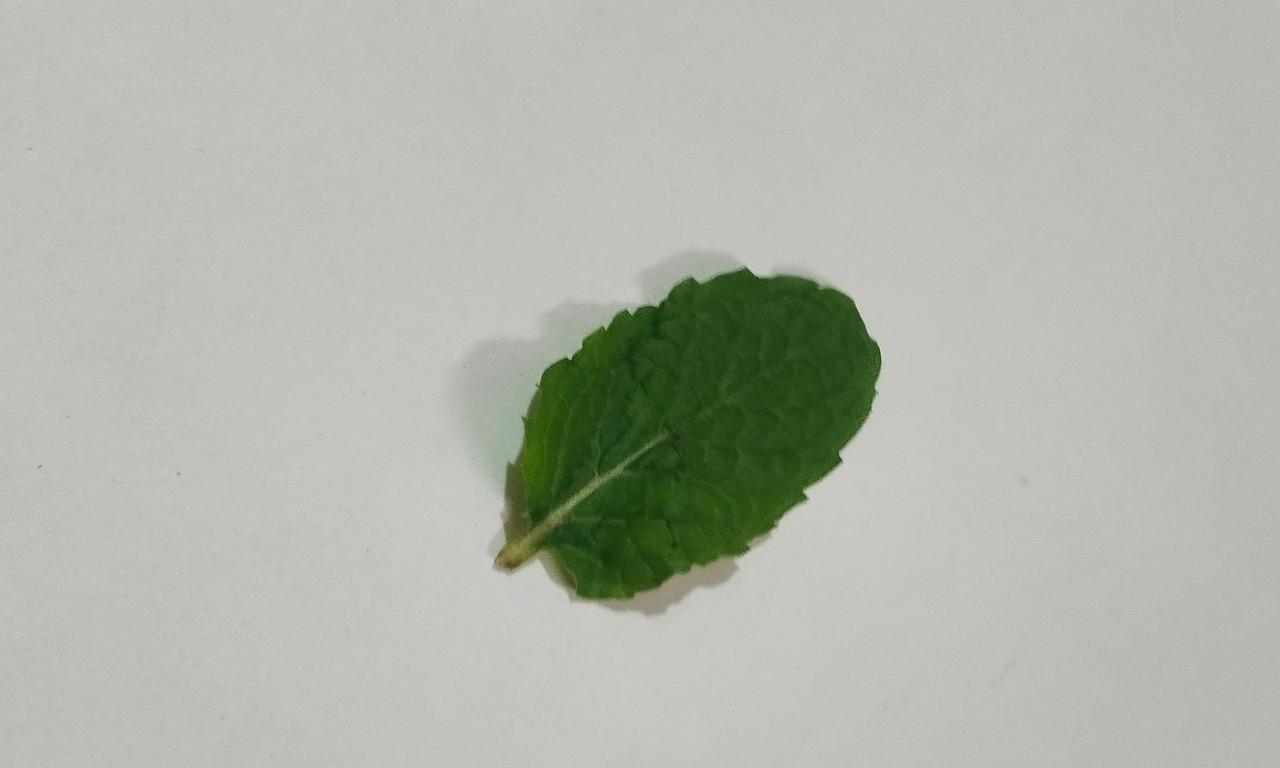
Label: Fresh